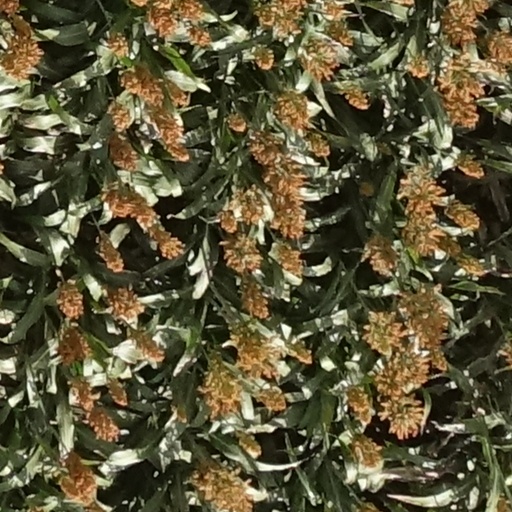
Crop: sorghum